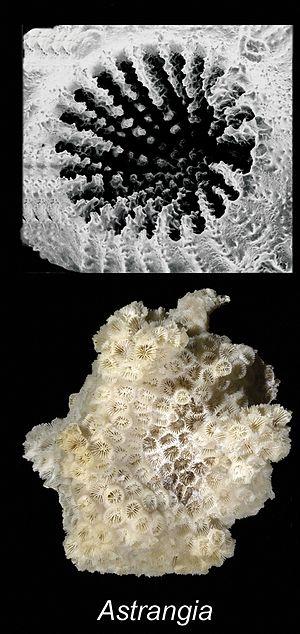
Astrangia est un genre de scléractiniaires, de la famille Rhizangiidae.
Astrangia poculata est une espèce de coraux durs appartenant à la famille des Rhizangiidae. Cet animal marin hétérotrophe se nourrit de plancton qu'il attrape à l'aide de harpons nommés nématocystes, responsables de la sensation urticante caractéristique des cnidaires. Il peut aussi recevoir de l'énergie via une symbiose avec des microalgues photosynthétiques hébergées sous sa peau.
Le polypiérite est une cavité de squelette calcaire sécrétée par un polype de corail dur. Ce squelette est composé d'aragonite, forme cristalline du carbonate de calcium. Pour les individus en colonie, l'ensemble des polypiérites est appelé le polypier.